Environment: real
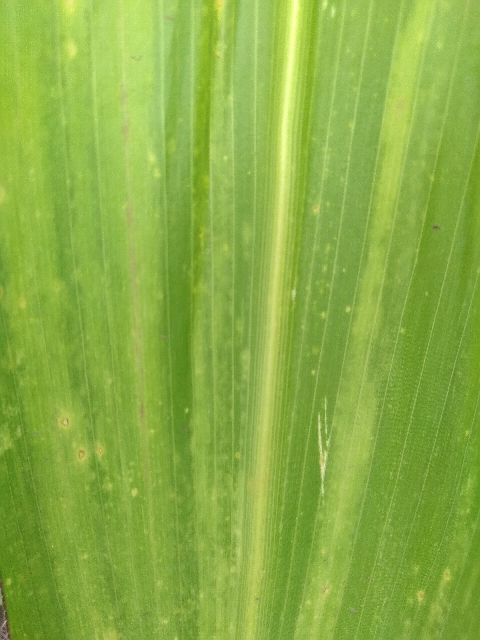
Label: lethal_necrosis